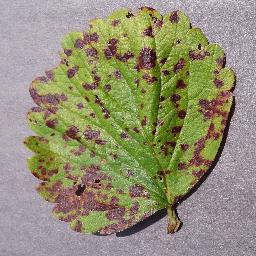
Label: Strawberry___Leaf_scorch